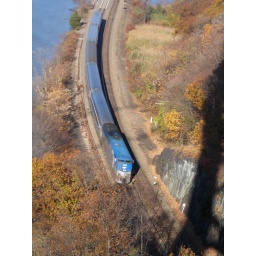
Heading south about to pass below the Bear Mountain Bridge. Note the bridge tower shadow.